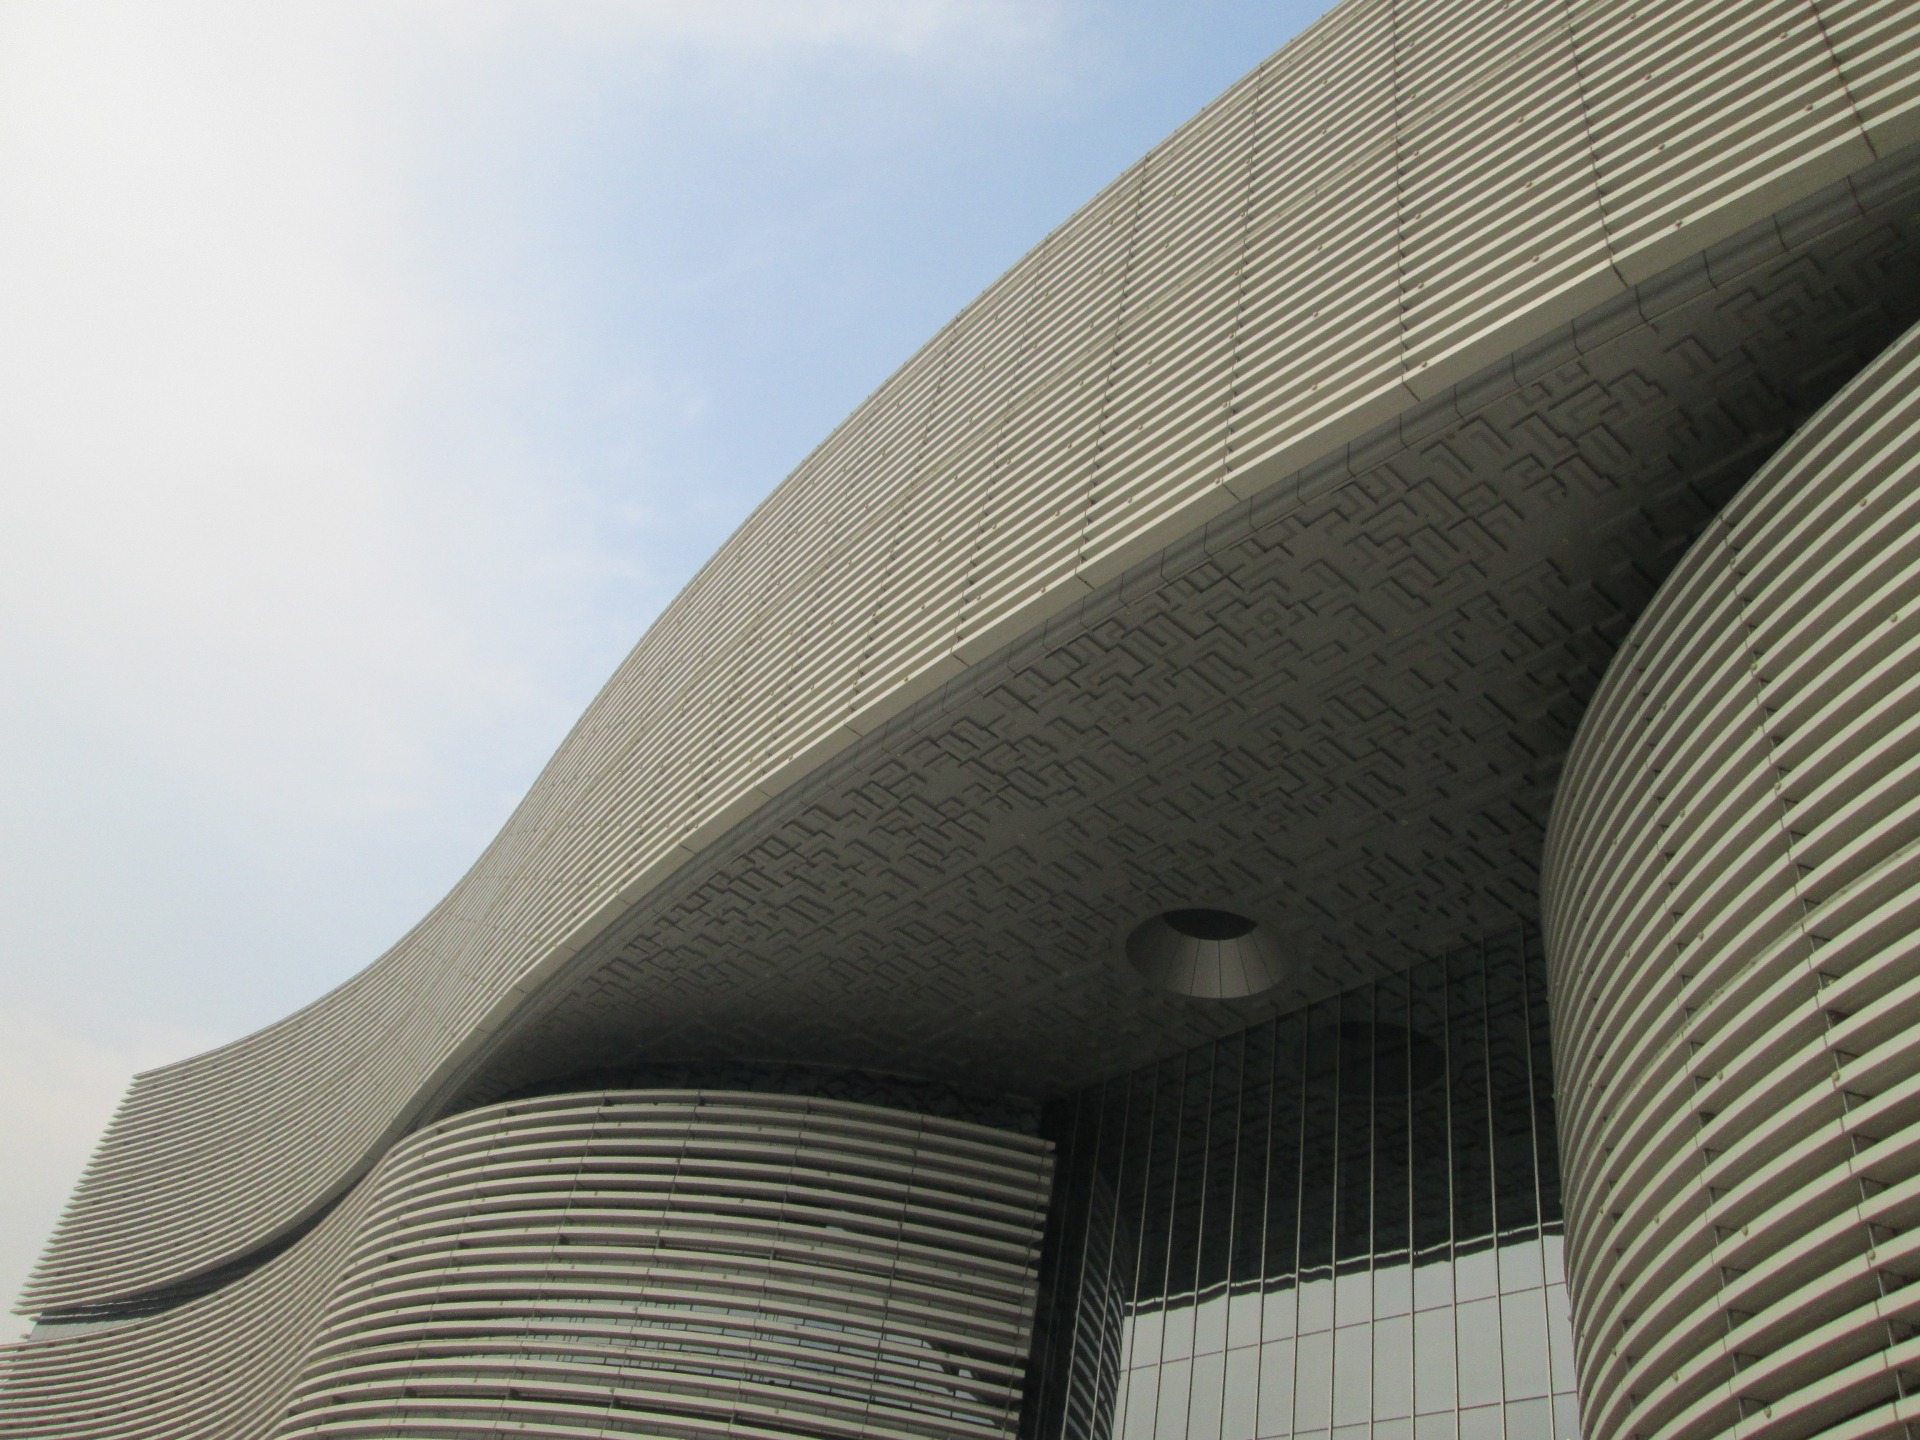
architecture, structure, roof, building, skyscraper, line, facade, library, symmetry, shape, daylighting, brutalist architecture, hubei provincial library